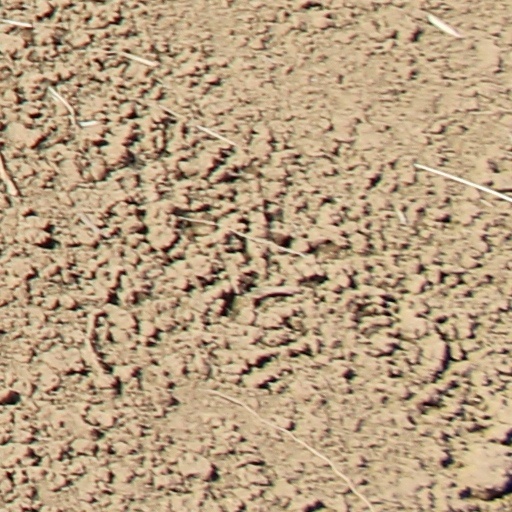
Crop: wheat